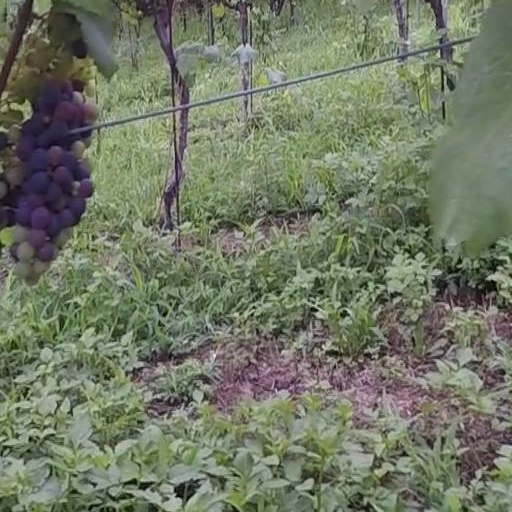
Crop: grape